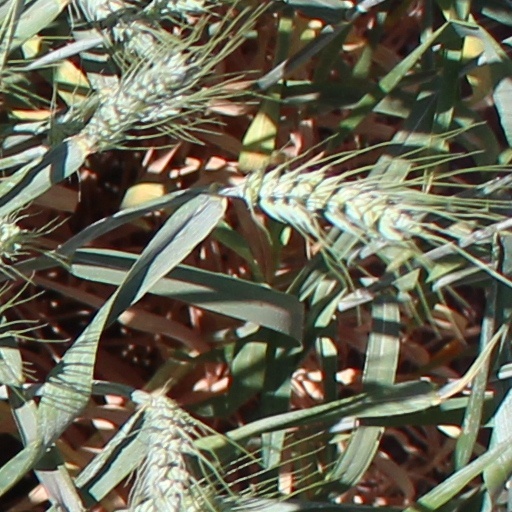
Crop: wheat